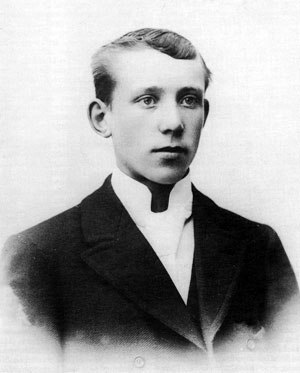
Joe Hill / Historie / Barndom og ungdom
Joe Hill (Joel Hägglund) 1898